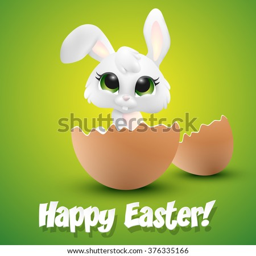
easter bunny hatching from an egg , vector illustration .